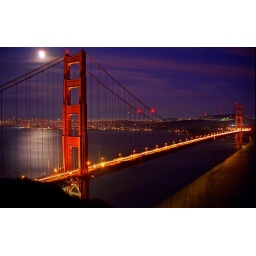
the golden gate bridge with the moon rising in the background.